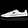
Label: Sneaker